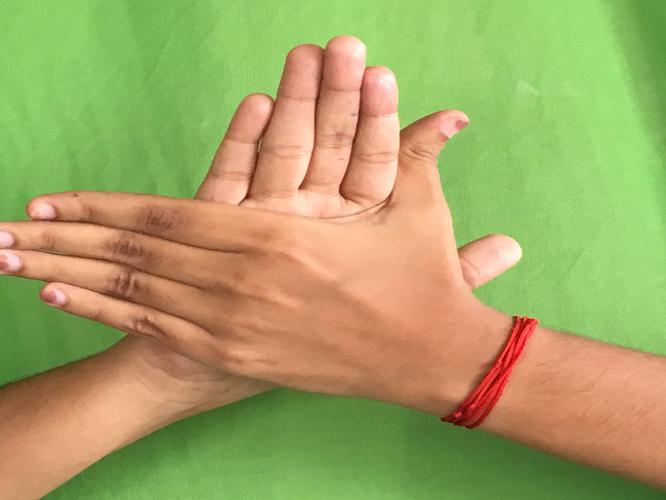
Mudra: Chakra
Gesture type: double_hand